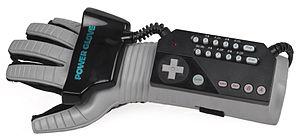
Le Power Glove est un accessoire pour la Nintendo Entertainment System sorti en 1989, conçu par l'équipe de Grant Goddard et Sam Davis pour Abrams/Gentile Entertainment, produit par Mattel aux États-Unis et par PAX au Japon. L'accessoire coûtait à l'origine 100 $.